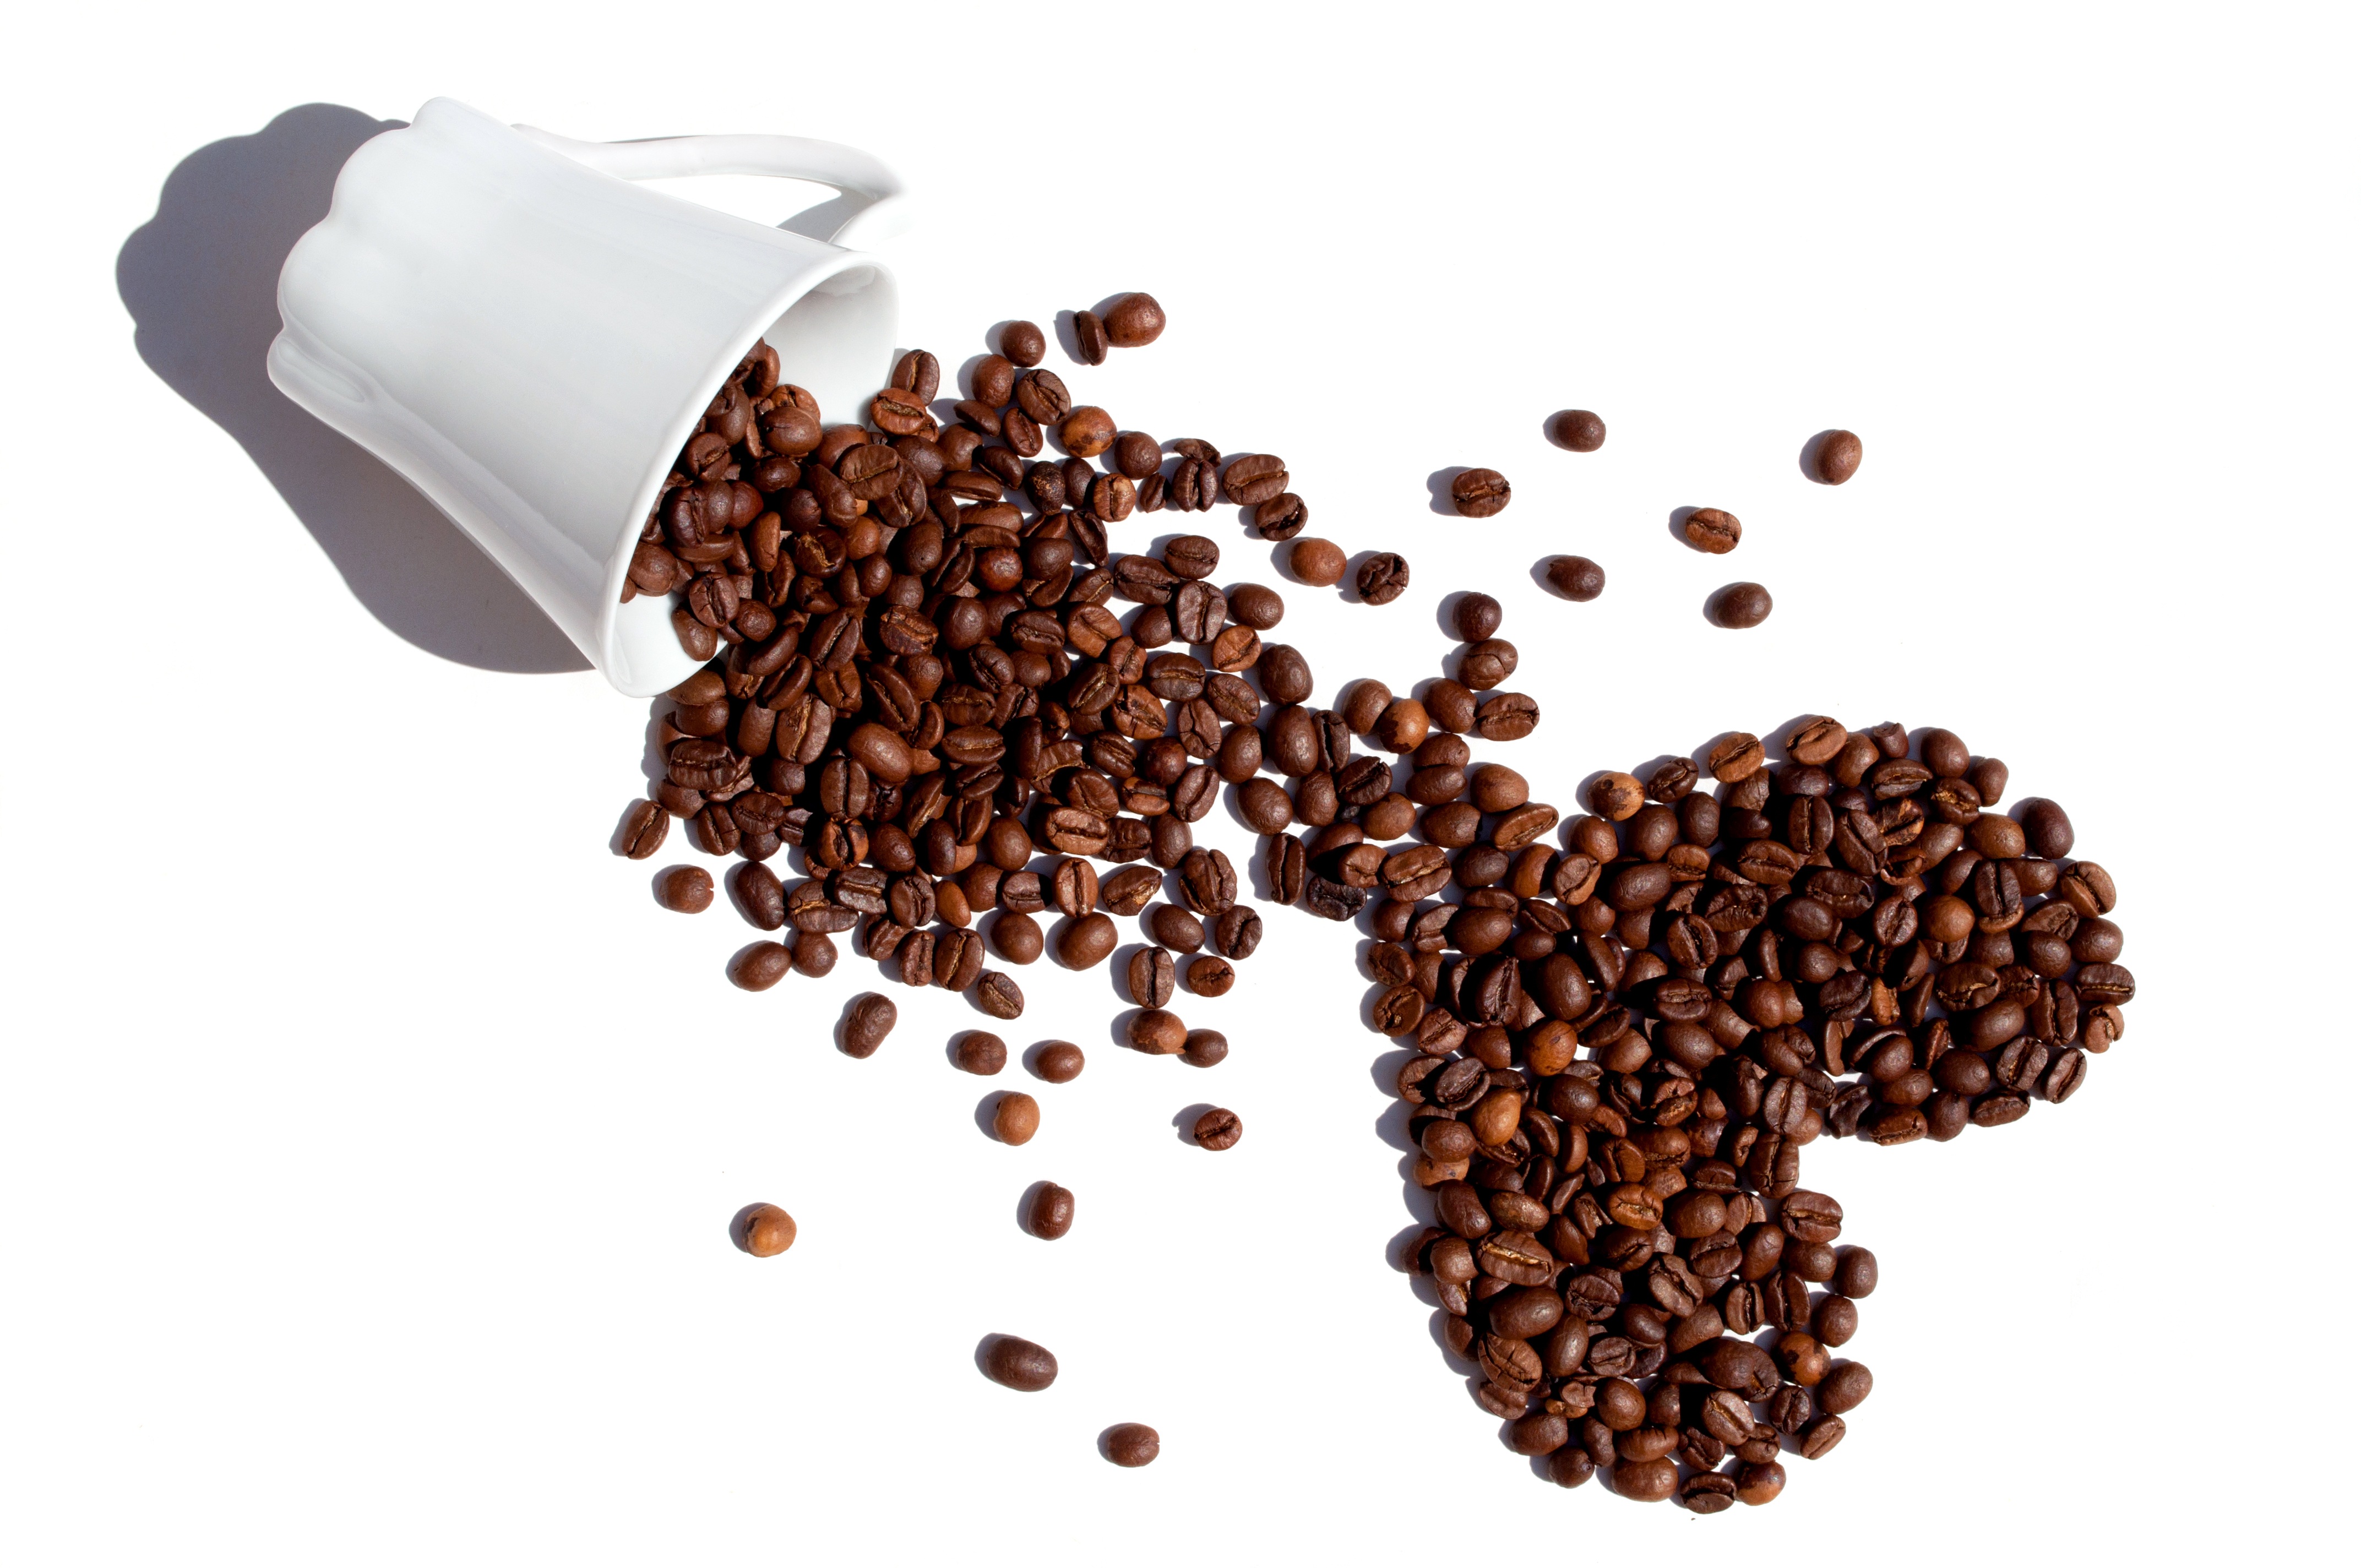
coffee, white, isolated, roast, aroma, cup, heart, food, produce, crop, brown, beverage, drink, black, mug, coffee cup, caffeine, shape, beans, aromatic, flavor, roasted, coffee beans, white background, white color, isolated on white, grass family